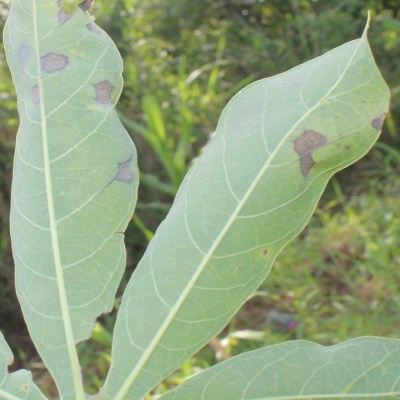
Crop: Cassava
Condition: bacterial blight